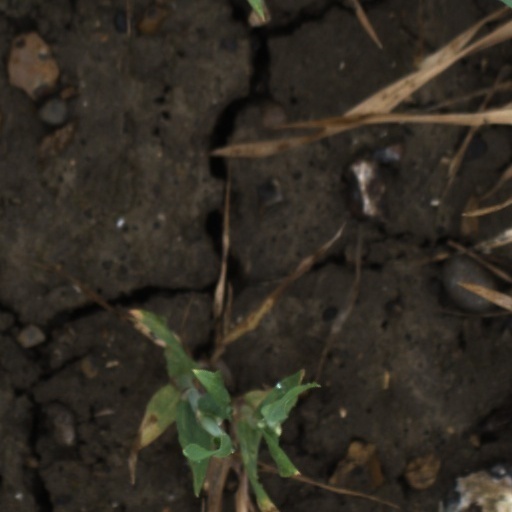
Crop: wheat